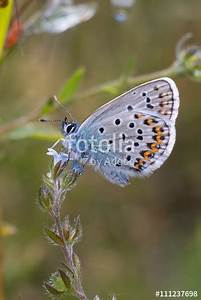
Label: butterfly